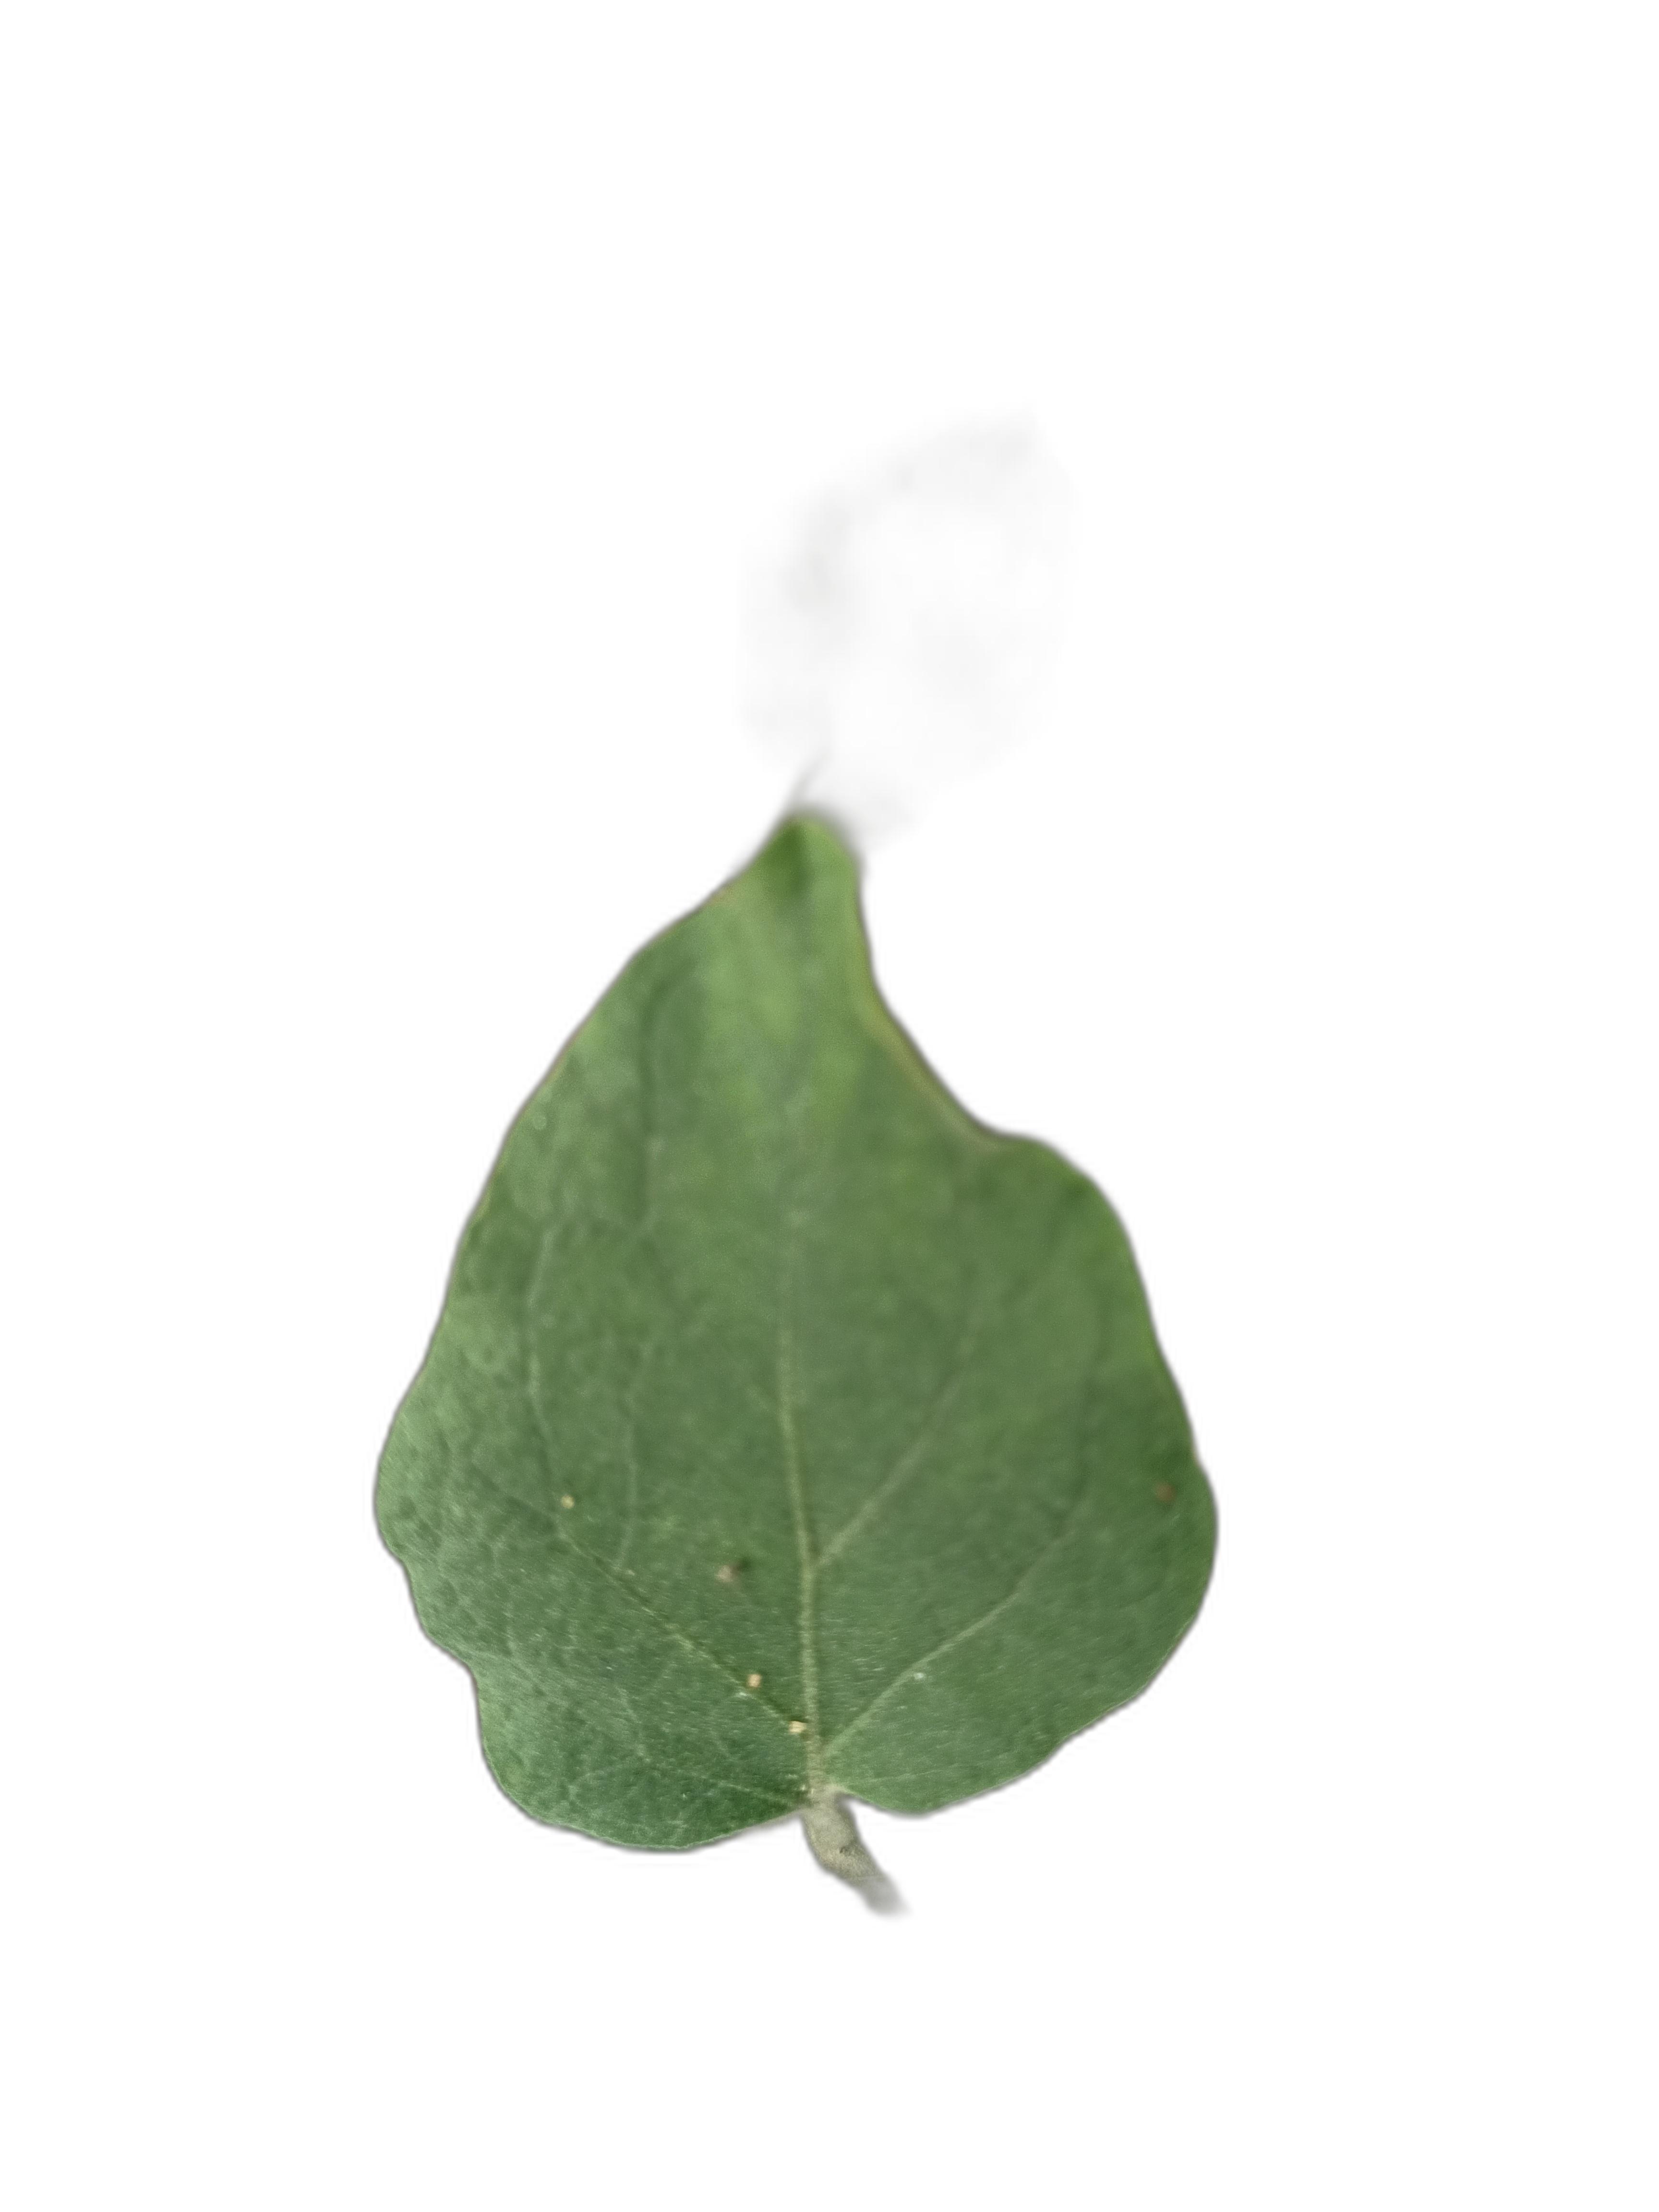
Label: Healthy Leaf